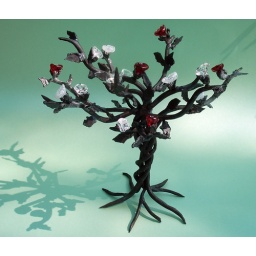
Commission for a wedding anniversary. &amp;quot;Badger colors&amp;quot; clear red, spotted white and clear glass flowers in steel tree.